Triumphal Arch (woodcut)

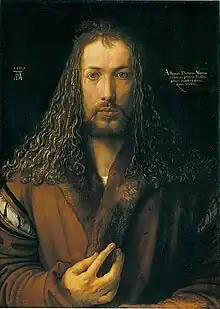
Albrecht Dürer, German painter and printmaker

Emperor Maximilian, as patron of the "Triumphal Arch", commissioned this almost twelve-foot-tall print. He wanted to commemorate his military conquests, generosity, and nobility. The Triumphal Arch, along with the "Triumphal Procession" and "Large Triumphal Carriage", is one of three very large prints representing Emperor Maximilian I’s triumphs. The illustrations, designed between 1516 and 1518, were largely the work of Hans Burgkmair (German, Augsburg 1473–1531 Augsburg), with contributions by Albrecht Altdorfer (German, Regensburg ca. 1480–1538 Regensburg), Hans Springinklee (German, ca. 1495–after 1522), Albrecht Dürer (German, Nuremberg 1471–1528 Nuremberg), Leonhard Beck (German, 1480–1542), and Hans Schäufelen (German, Nuremberg ca. 1480–ca. 1540 Nördlingen). Only the Triumphal Arch was completed before Maximilian's death in 1519. It reflects Maximilian's position as Holy Roman Emperor and links him to the triumphal arches and triumphs of Ancient Rome Albrecht Dürer, a painter, draftsman, and writer, known for his highly elaborate woodcuts designed 192 of the woodblocks. Albrecht Dürer's ambition, talent, and wide-ranged intellect earned him the recognition of some of the most prominent figures like Maximilian I (and successor Charles V). Dürer apprenticed with his father (a goldsmith) and Michael Wolgemut (a painter), who produced woodcuts for written text and publications. Emperor Maximilian I recognized Dürer's creativity and that his success was only going to increase, making him an appropriate choice for such an important project.